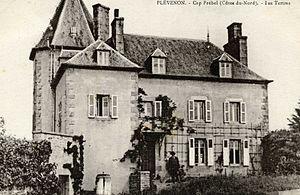
Chateau des Tertres
Edwin Mackinnon Liébert où il était membre de l’association artistique « Malkasten » (boîte à couleurs).